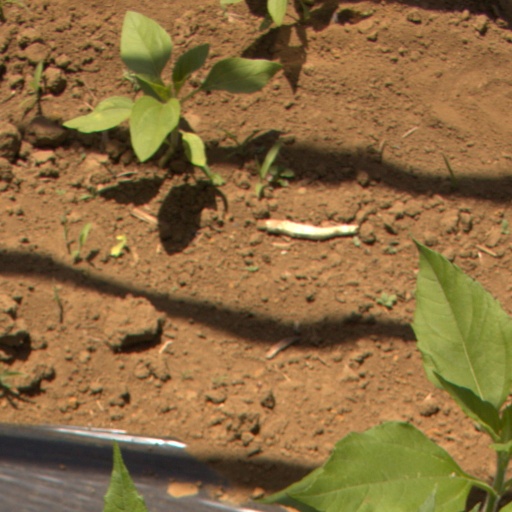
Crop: Jerusalem artichoke